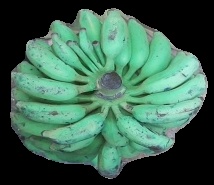
Variety: elakki-bale
Grade: grade3